Claudia Traisac

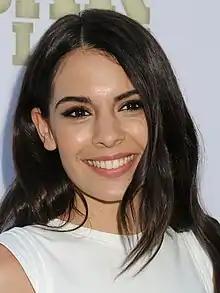
Traisac at the "Escobar: Paradise Lost" press conference, 2014 Toronto Film Festival

Claudia Hernández Blas (born 14 December 1992), professionally known as Claudia Traisac, is a Spanish actress. She is best known for her roles in "" (2014) and "Cuéntame" (2006–2018).